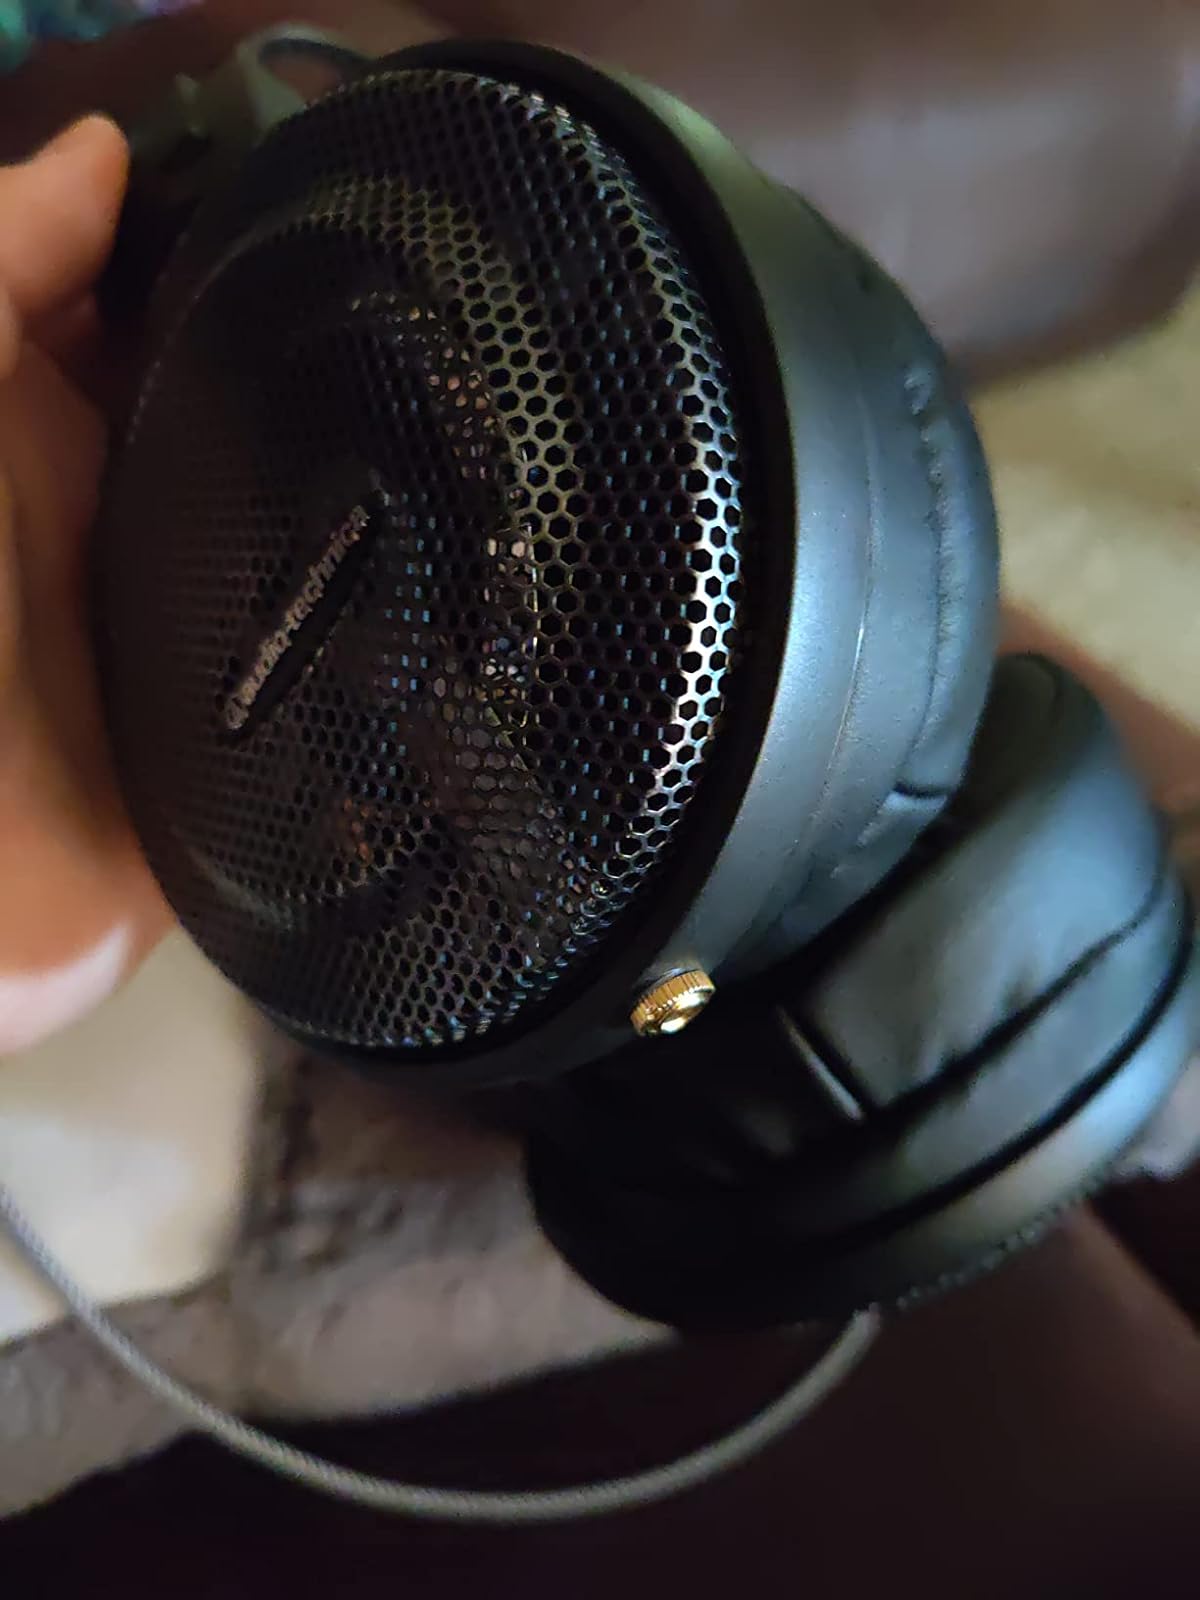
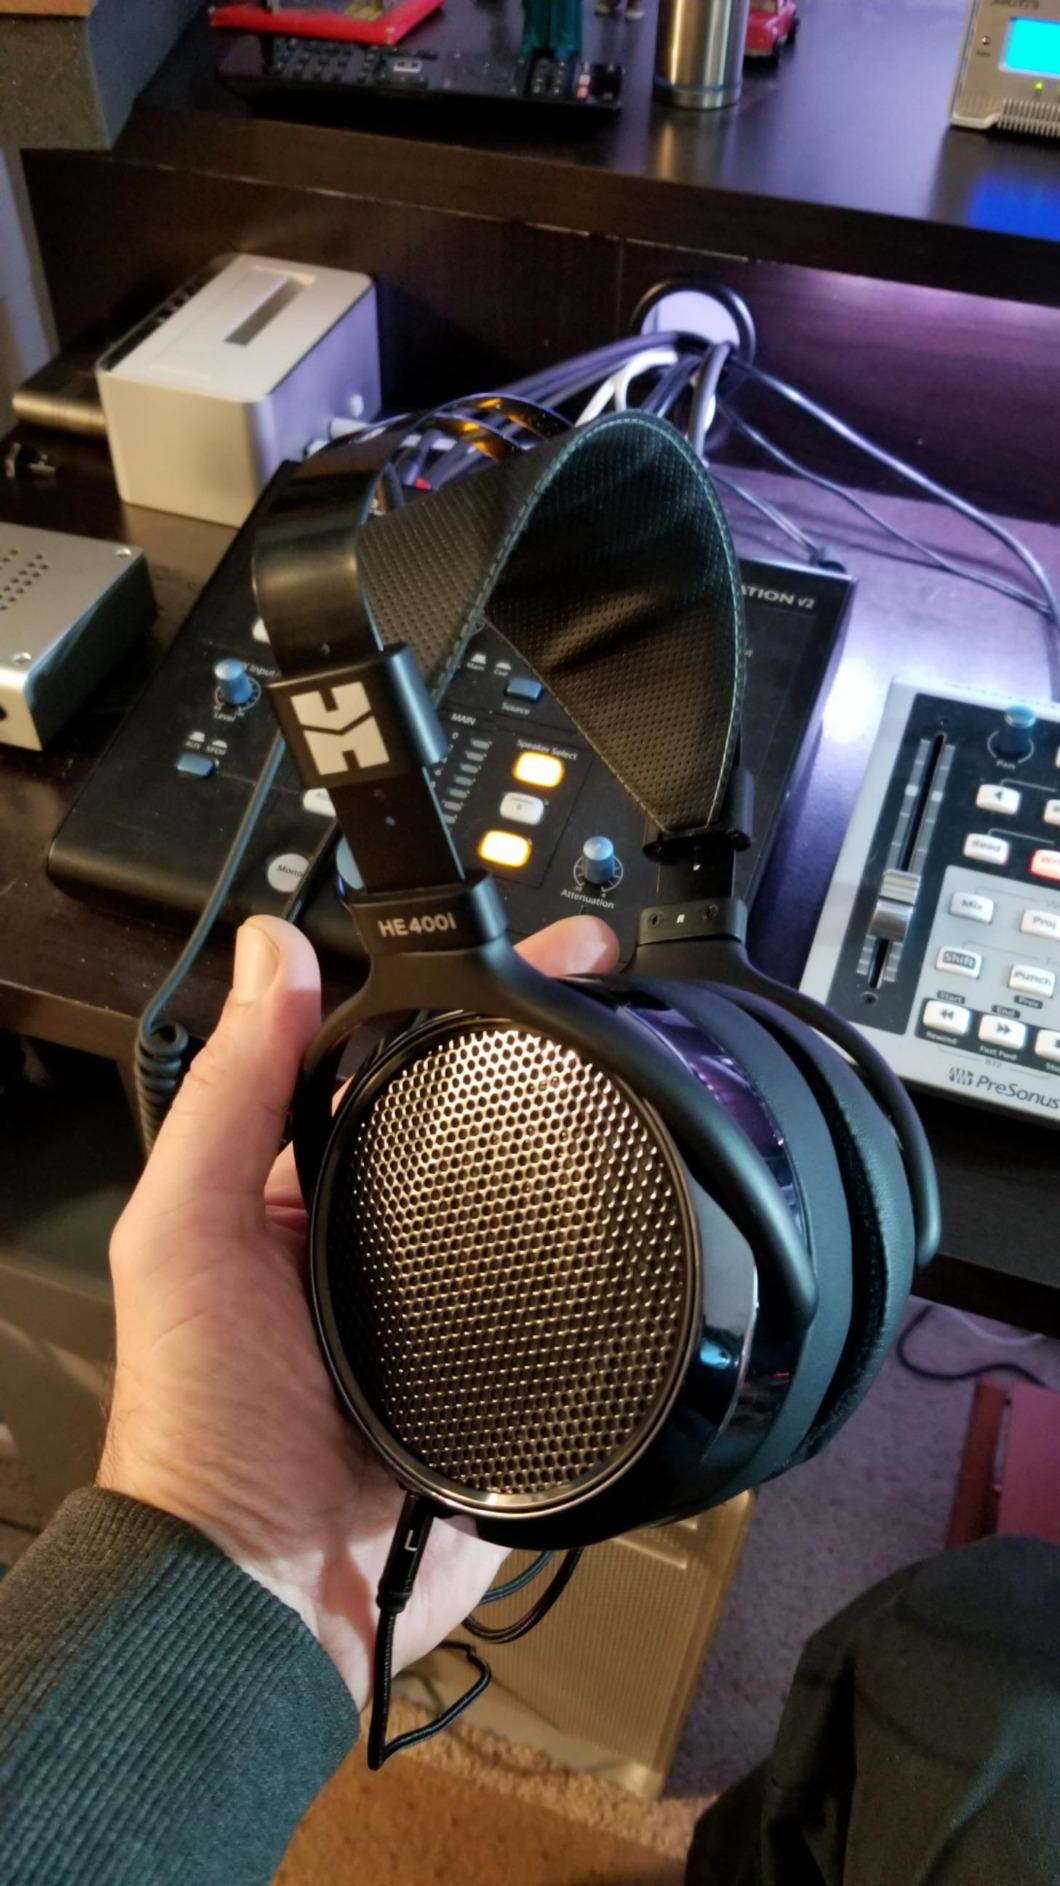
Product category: headphones
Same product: no